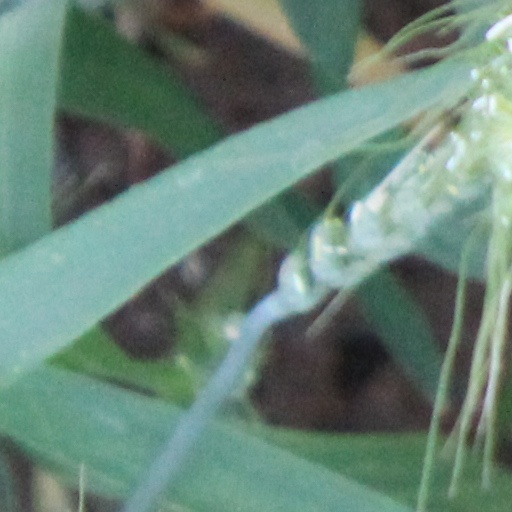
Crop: wheat